Suntory

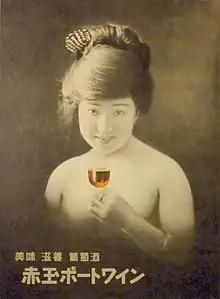
Advertising poster of "AKADAMA Port Wine", the first nude advertising poster in Japan. Published in 1922 (Taisho 11). Directed by Toshiro Kataoka featuring Emiko Matsushima.

Liqueur: DeKuyper, Midori, Sourz